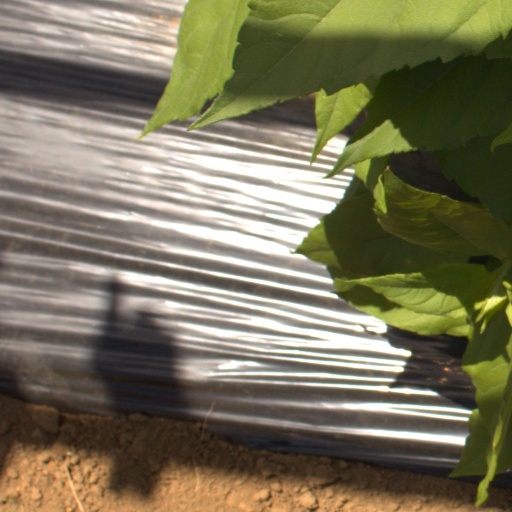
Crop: Jerusalem artichoke